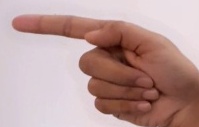
ASL sign: G